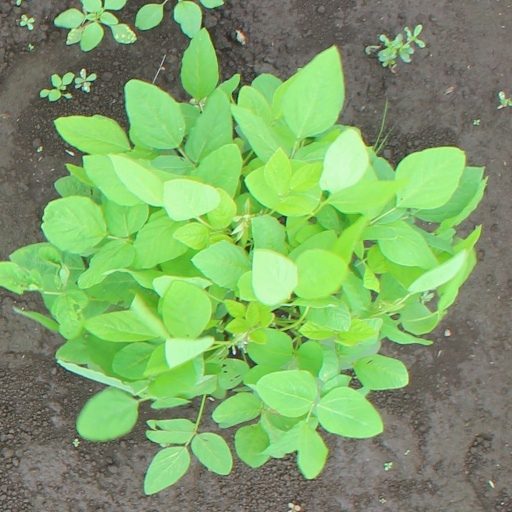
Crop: soybean